The Giant Heart

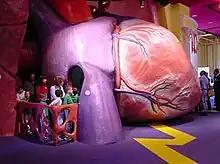
The Giant Heart exhibit

The Giant Heart exhibit, originally called the "Engine of Life" exhibit, is one of the most popular and notable exhibits at the Franklin Institute. Built in 1953, the exhibit is roughly two stories tall and 35-feet in diameter. A walk-through exhibit, visitors can explore the different areas of the heart.